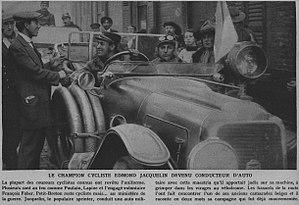
Edmond Jacquelin, cycliste appelé sous les drapeau pour la première guerre mondiale en tant que condusteur d'automobile.
Edmond Jacquelin, né à Santenay le 31 mars 1875 mort à Paris le 29 juin 1928, est un coureur cycliste français.